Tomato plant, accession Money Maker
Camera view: bottom (45 deg); turntable rotation: 0 degrees
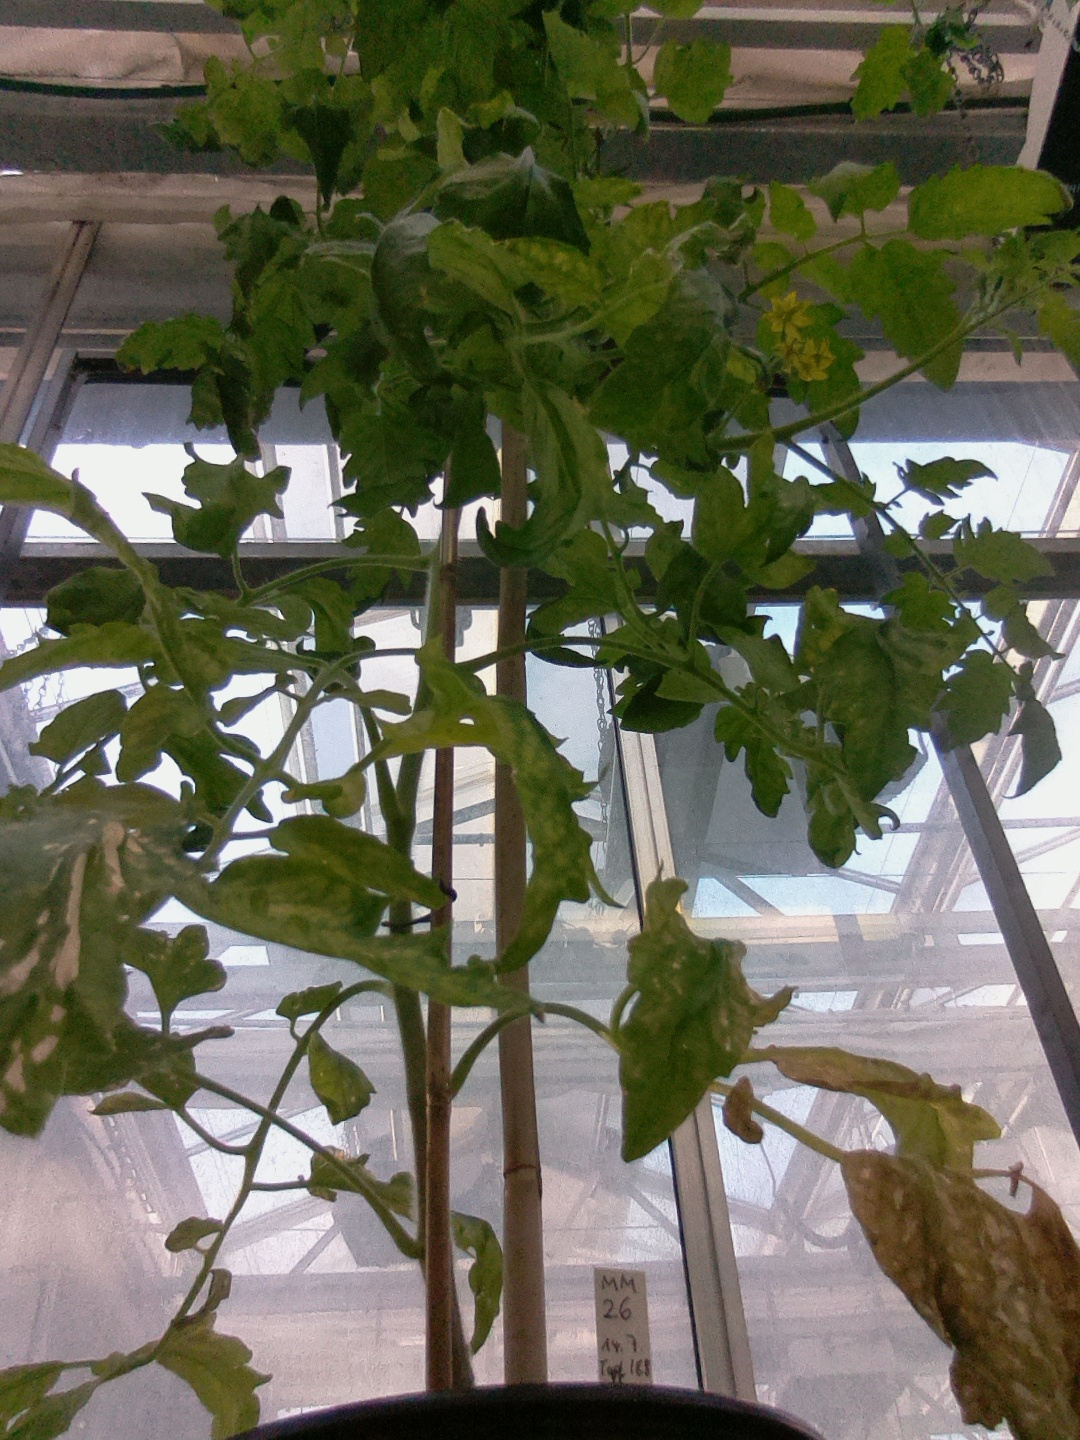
BBCH growth stage 71: 10%-20% of final fruit size